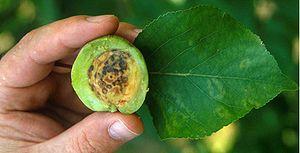
La sharka ou Plum pox virus est la maladie virale la plus dévastatrice du genre Prunus. La maladie trouve son origine en Bulgarie, sous le nom de sharka, qui signifie variole en bulgare. Découverte sur des pruniers en 1916 ou 1917 près de la frontière bulgaro-yougoslave, cette maladie s'est vite propagée dans les vergers des pays voisins. Son origine virale a été établie en 1933 par un chercheur bulgare, Dimitar Atanasov.